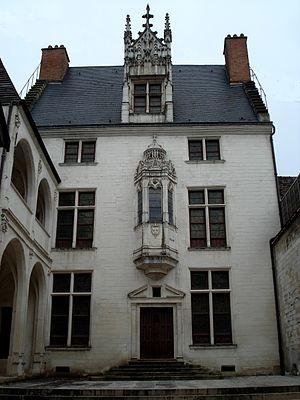
La famille Jouvenel des Ursins ou Juvénal des Ursins est une famille noble française éteinte depuis le milieu du XVIIᵉ siècle.